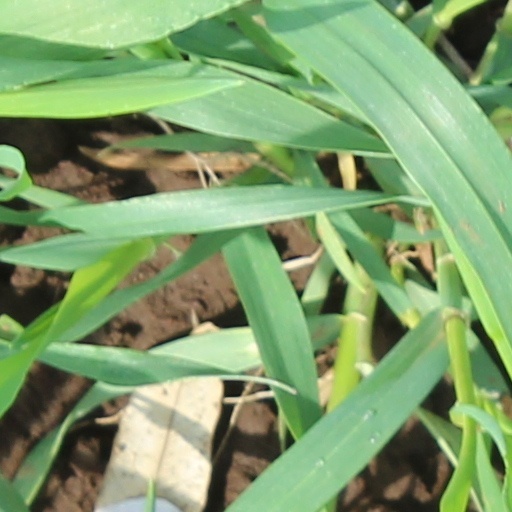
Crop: wheat